WOCK-CD

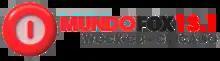
logo as MundoFox (2013 - 2015)

The station was originally assigned the translator call sign of W13BE; it changed to WOCK-LP in 1994, and received Class A status in 2000, making it WOCK-CA.